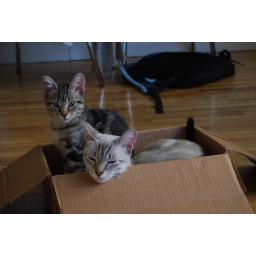
Two cats in a box